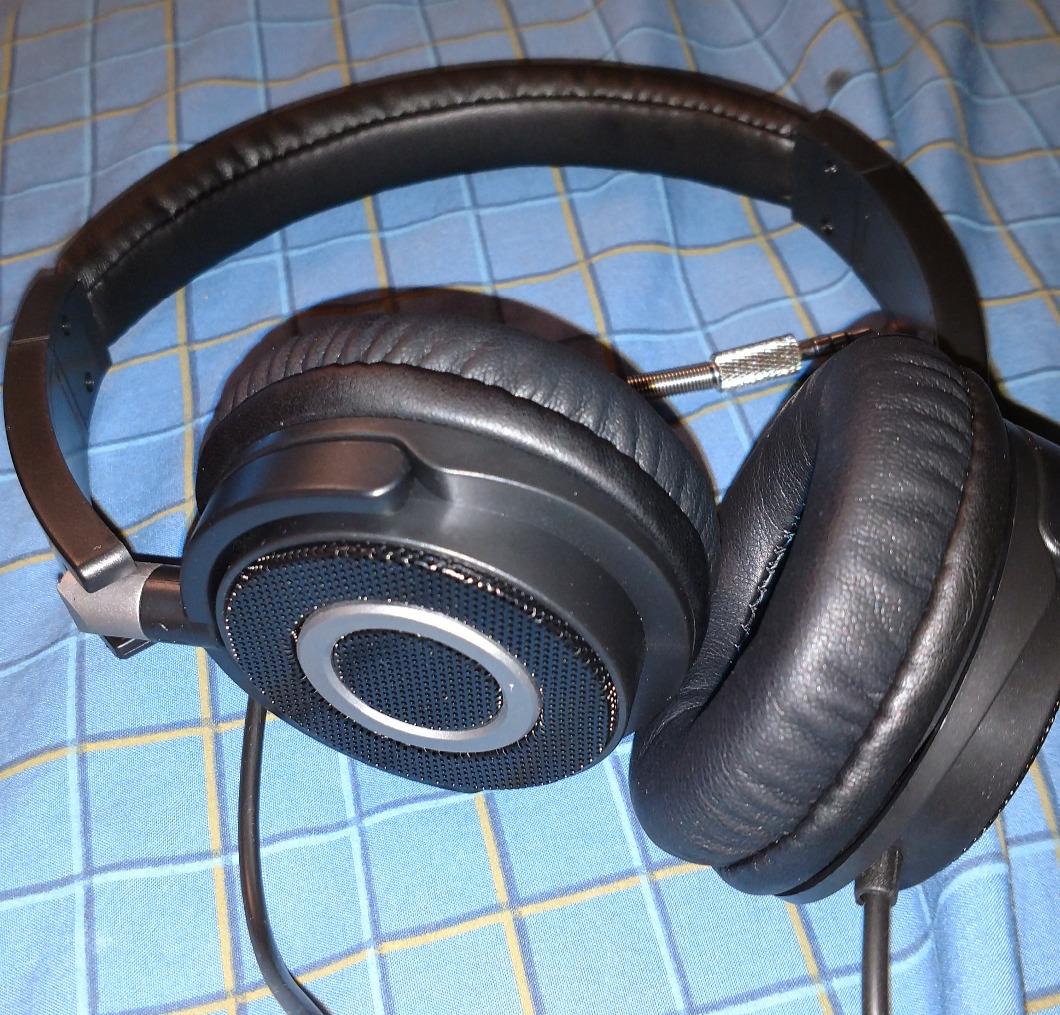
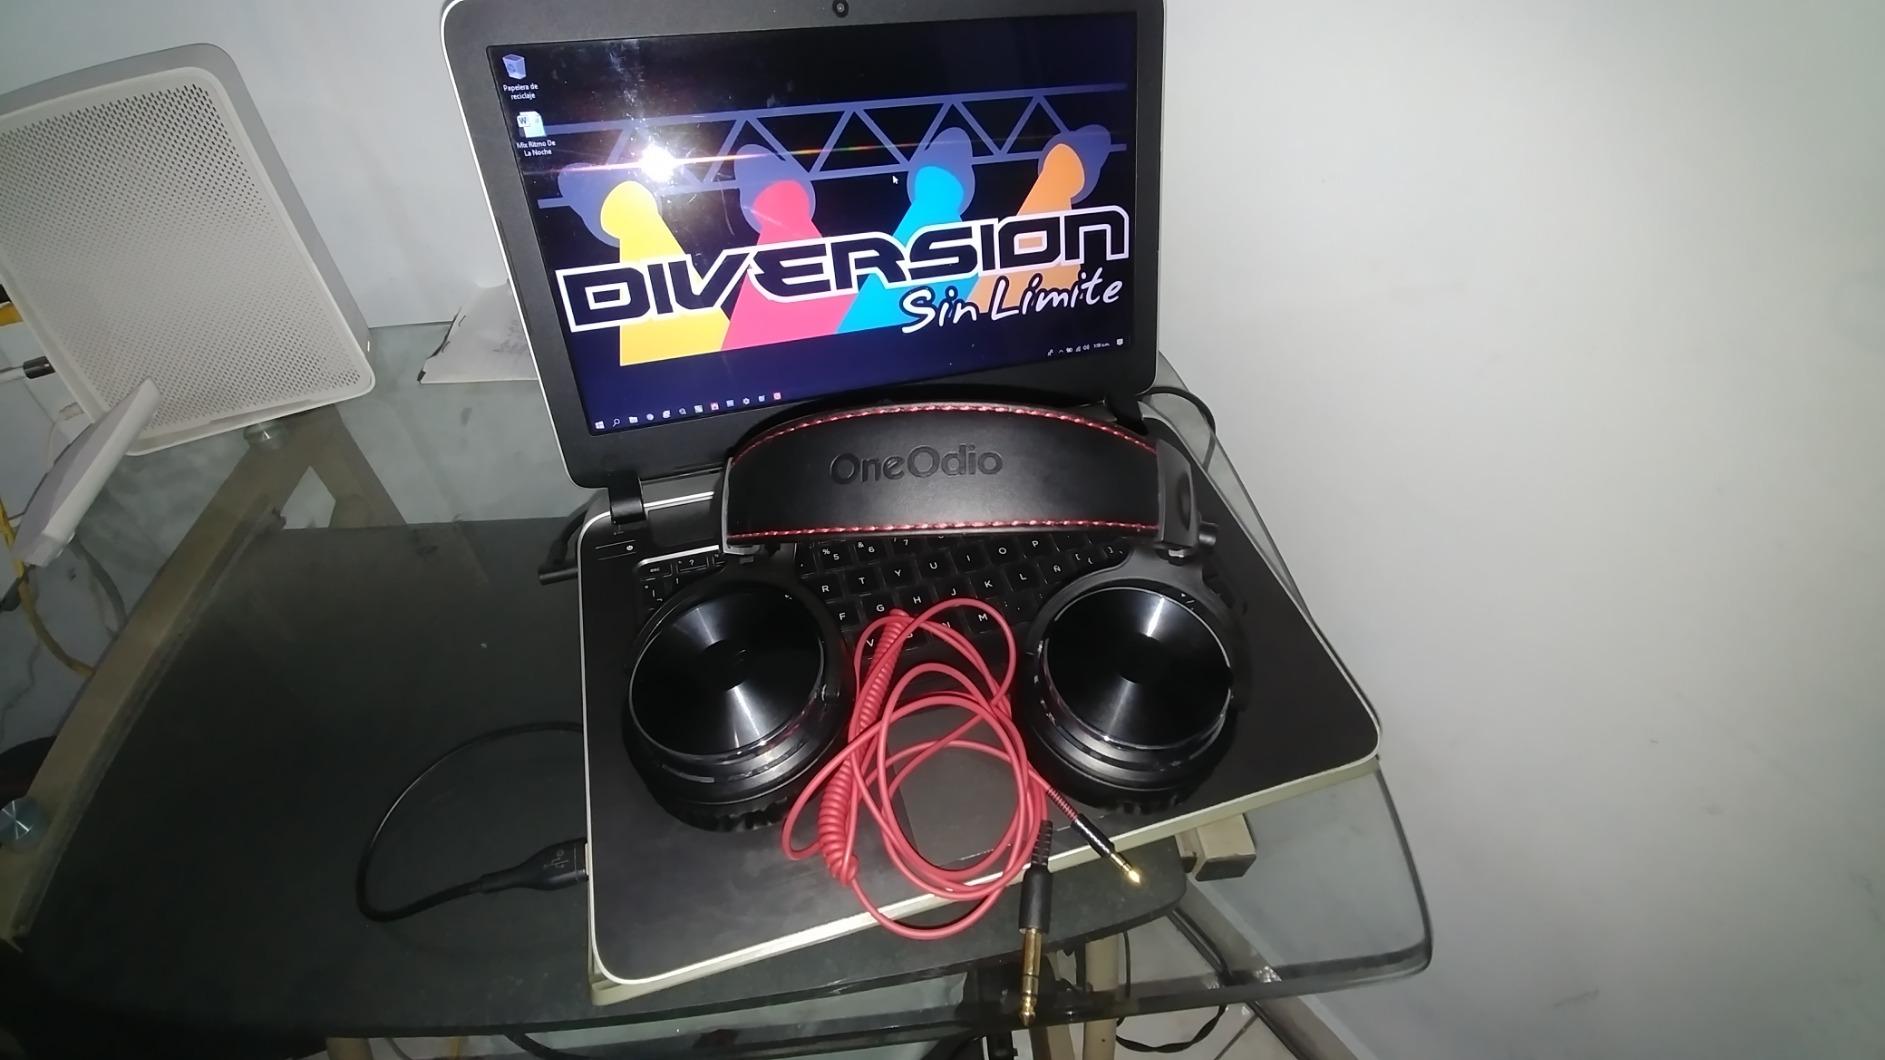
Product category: headphones
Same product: no